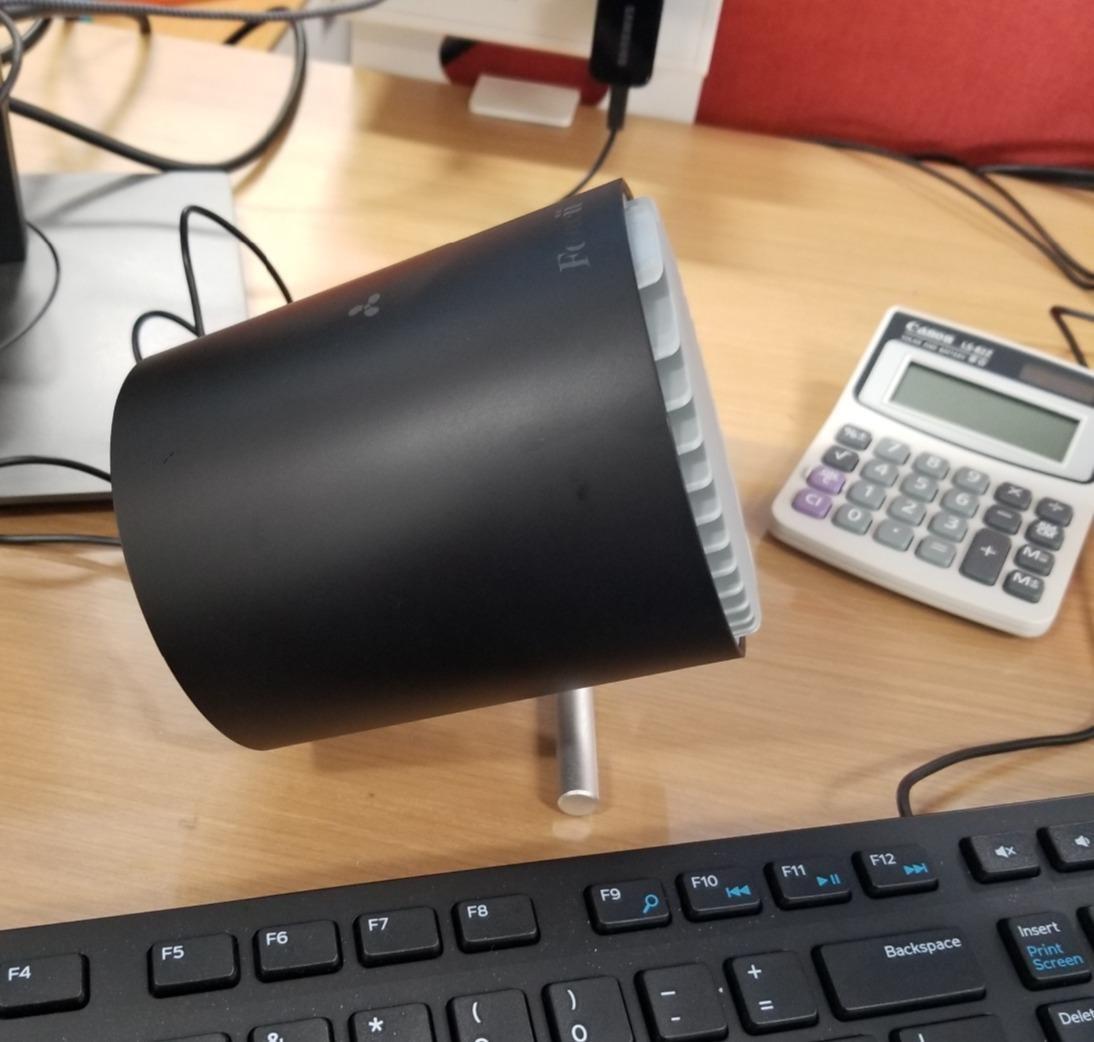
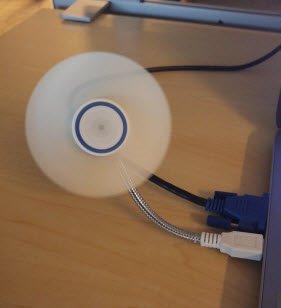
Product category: fan
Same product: no